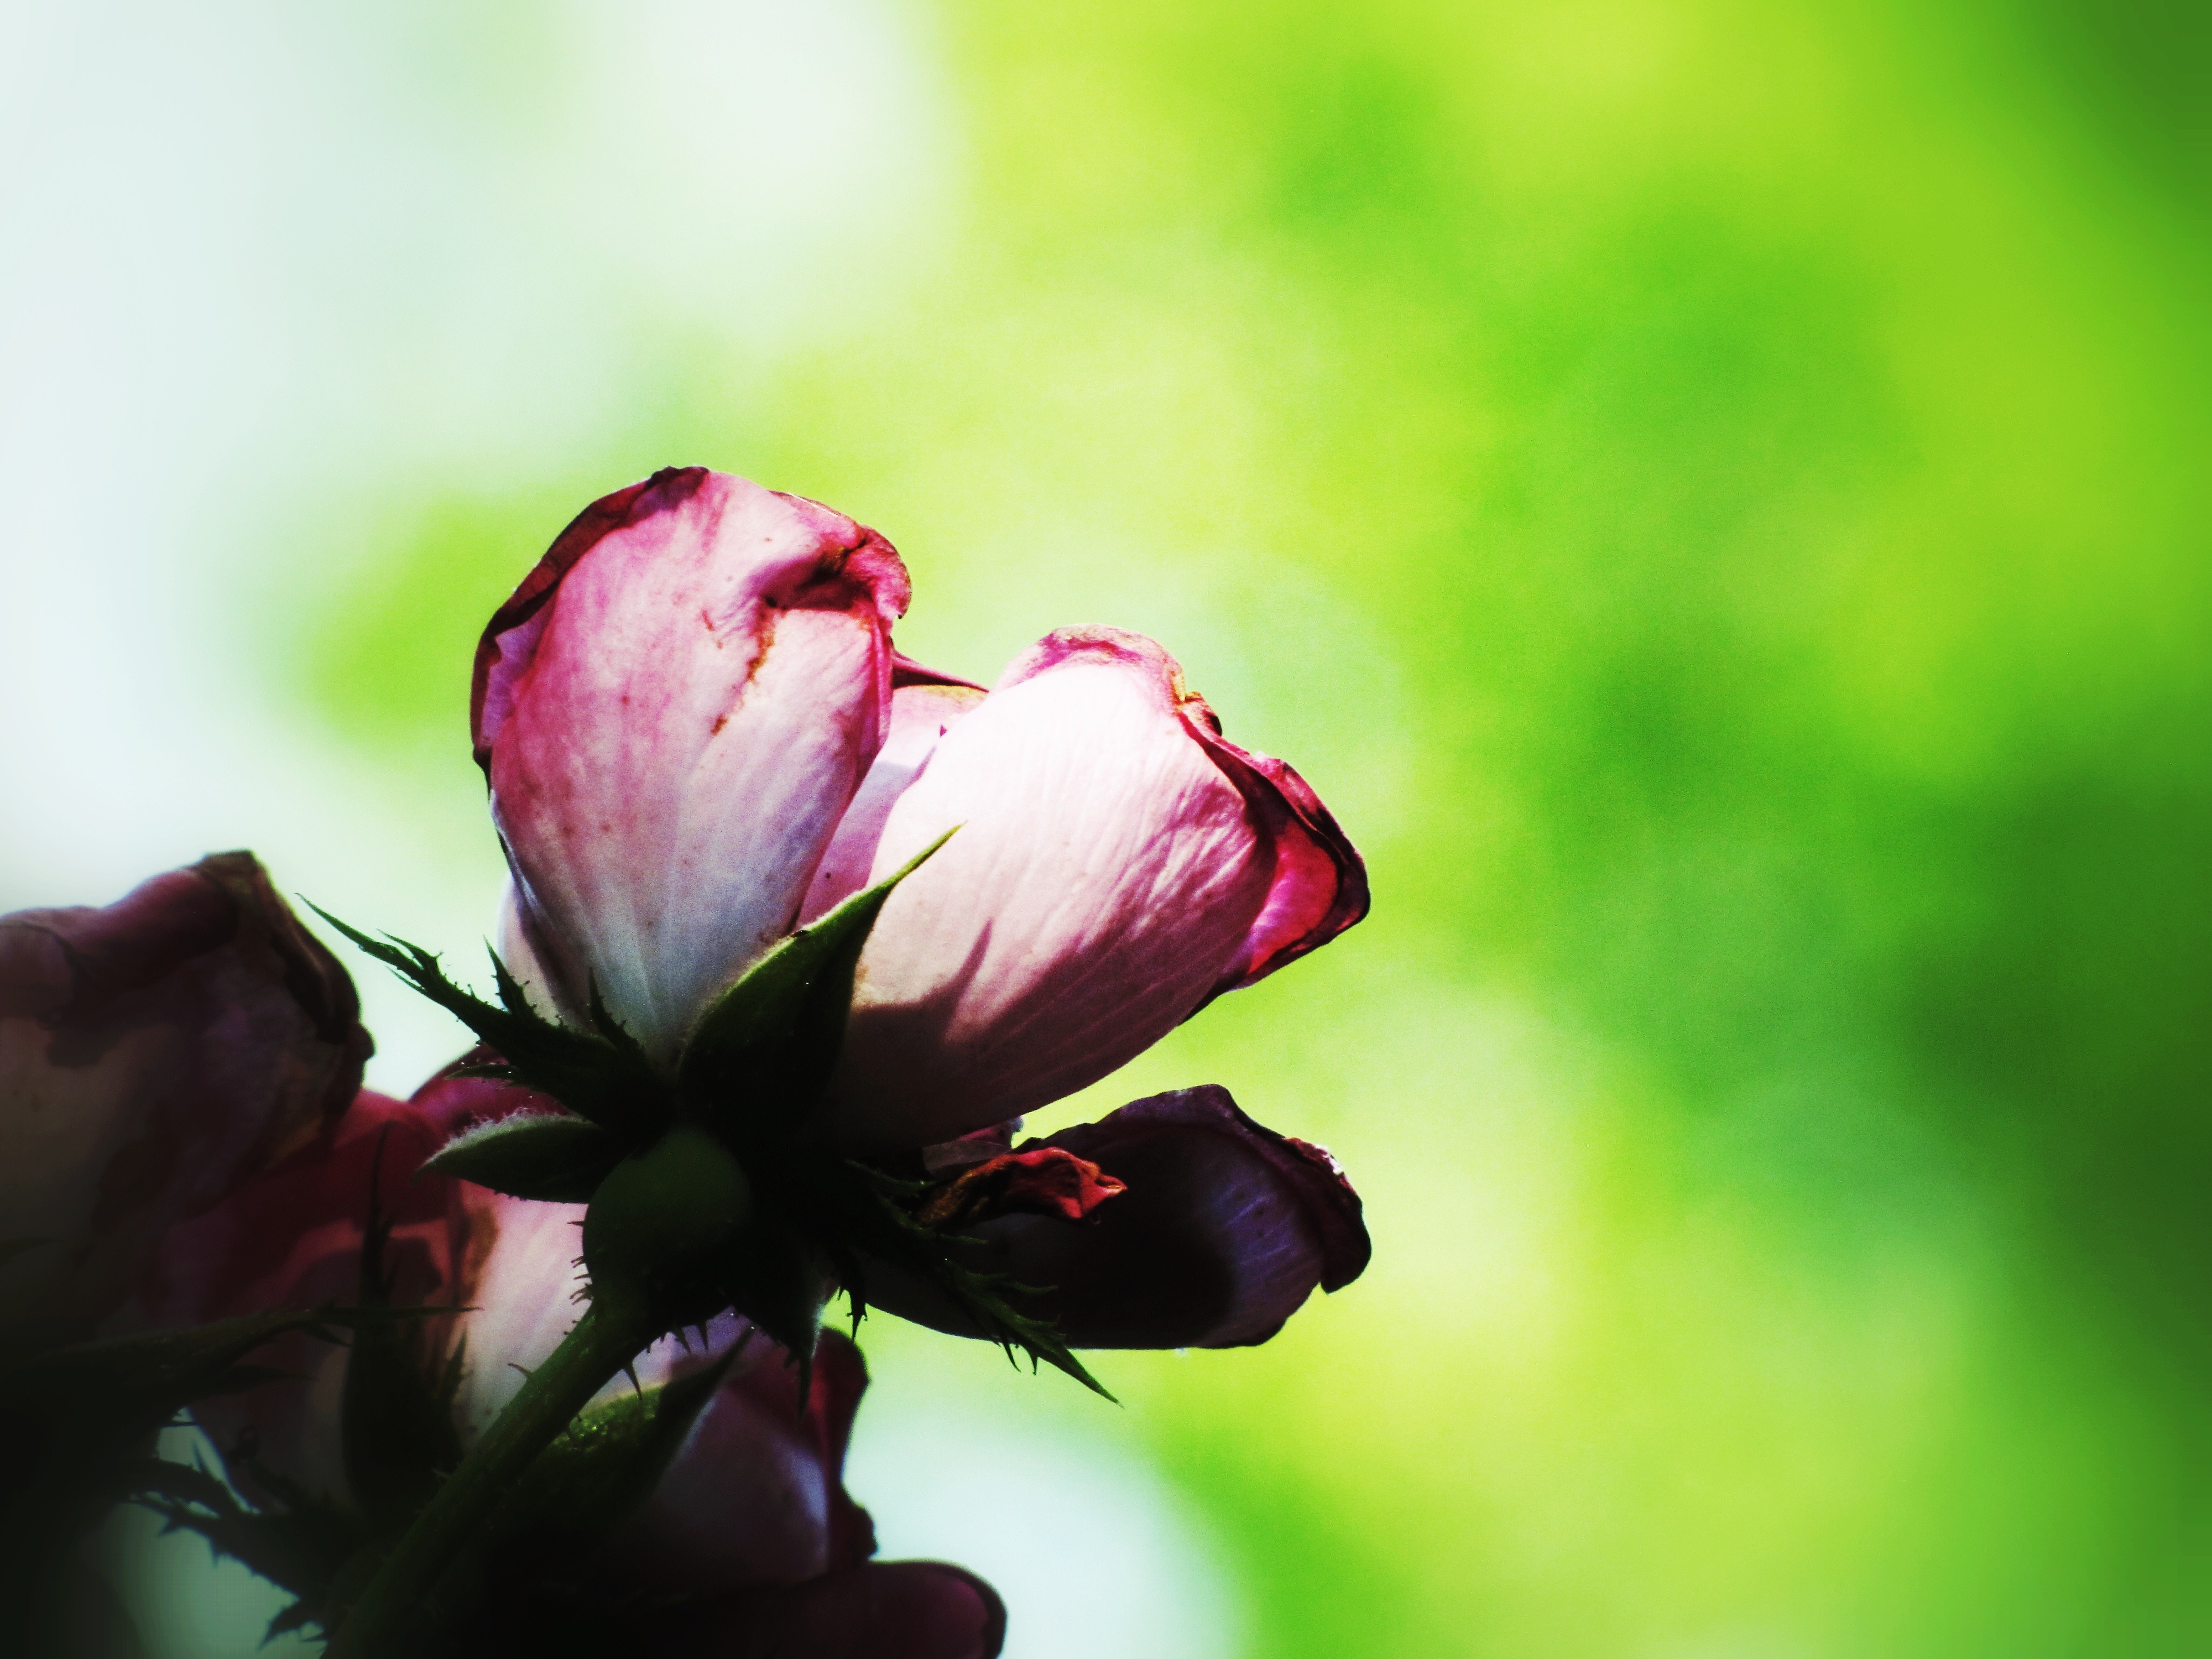
nature, branch, blossom, plant, photography, sunlight, leaf, flower, petal, rose, green, grunge, botany, pink, flora, wildflower, close up, beauty, bud, macro photography, flowering plant, plant stem, land plant